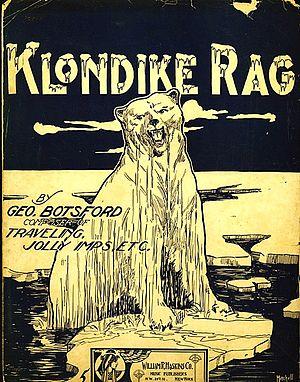
Klondike Rag, 1908
George James Botsford était un pianiste et compositeur américain de musique ragtime. Né en 1874 dans le Dakota du Sud, il publia son premier morceau en 1899, un cake-walk intitulé The Katy Flyer. Sa pièce la plus célèbre est Black and White Rag en 1908. Il décéda en 1949, à l'âge de 74 ans à New York.